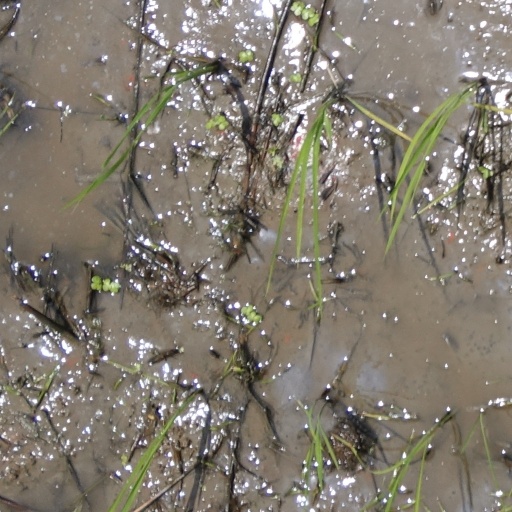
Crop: rice